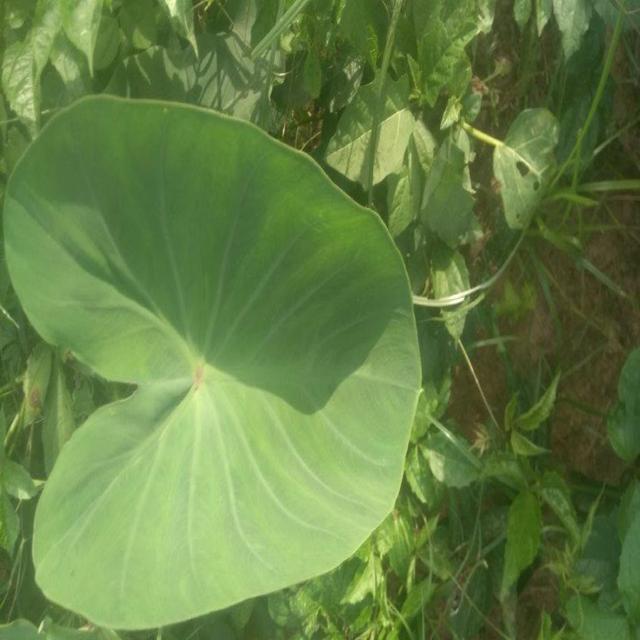
Label: Healthy